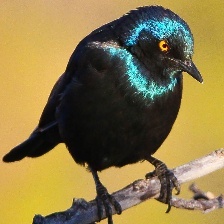
Species: CAPE GLOSSY STARLING
Scientific name: LAMPROTORNIS NITENS